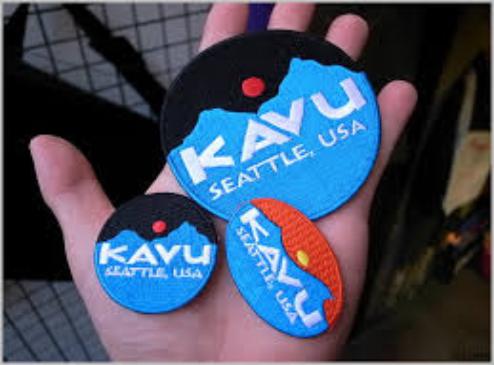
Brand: Kavu
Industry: Clothes